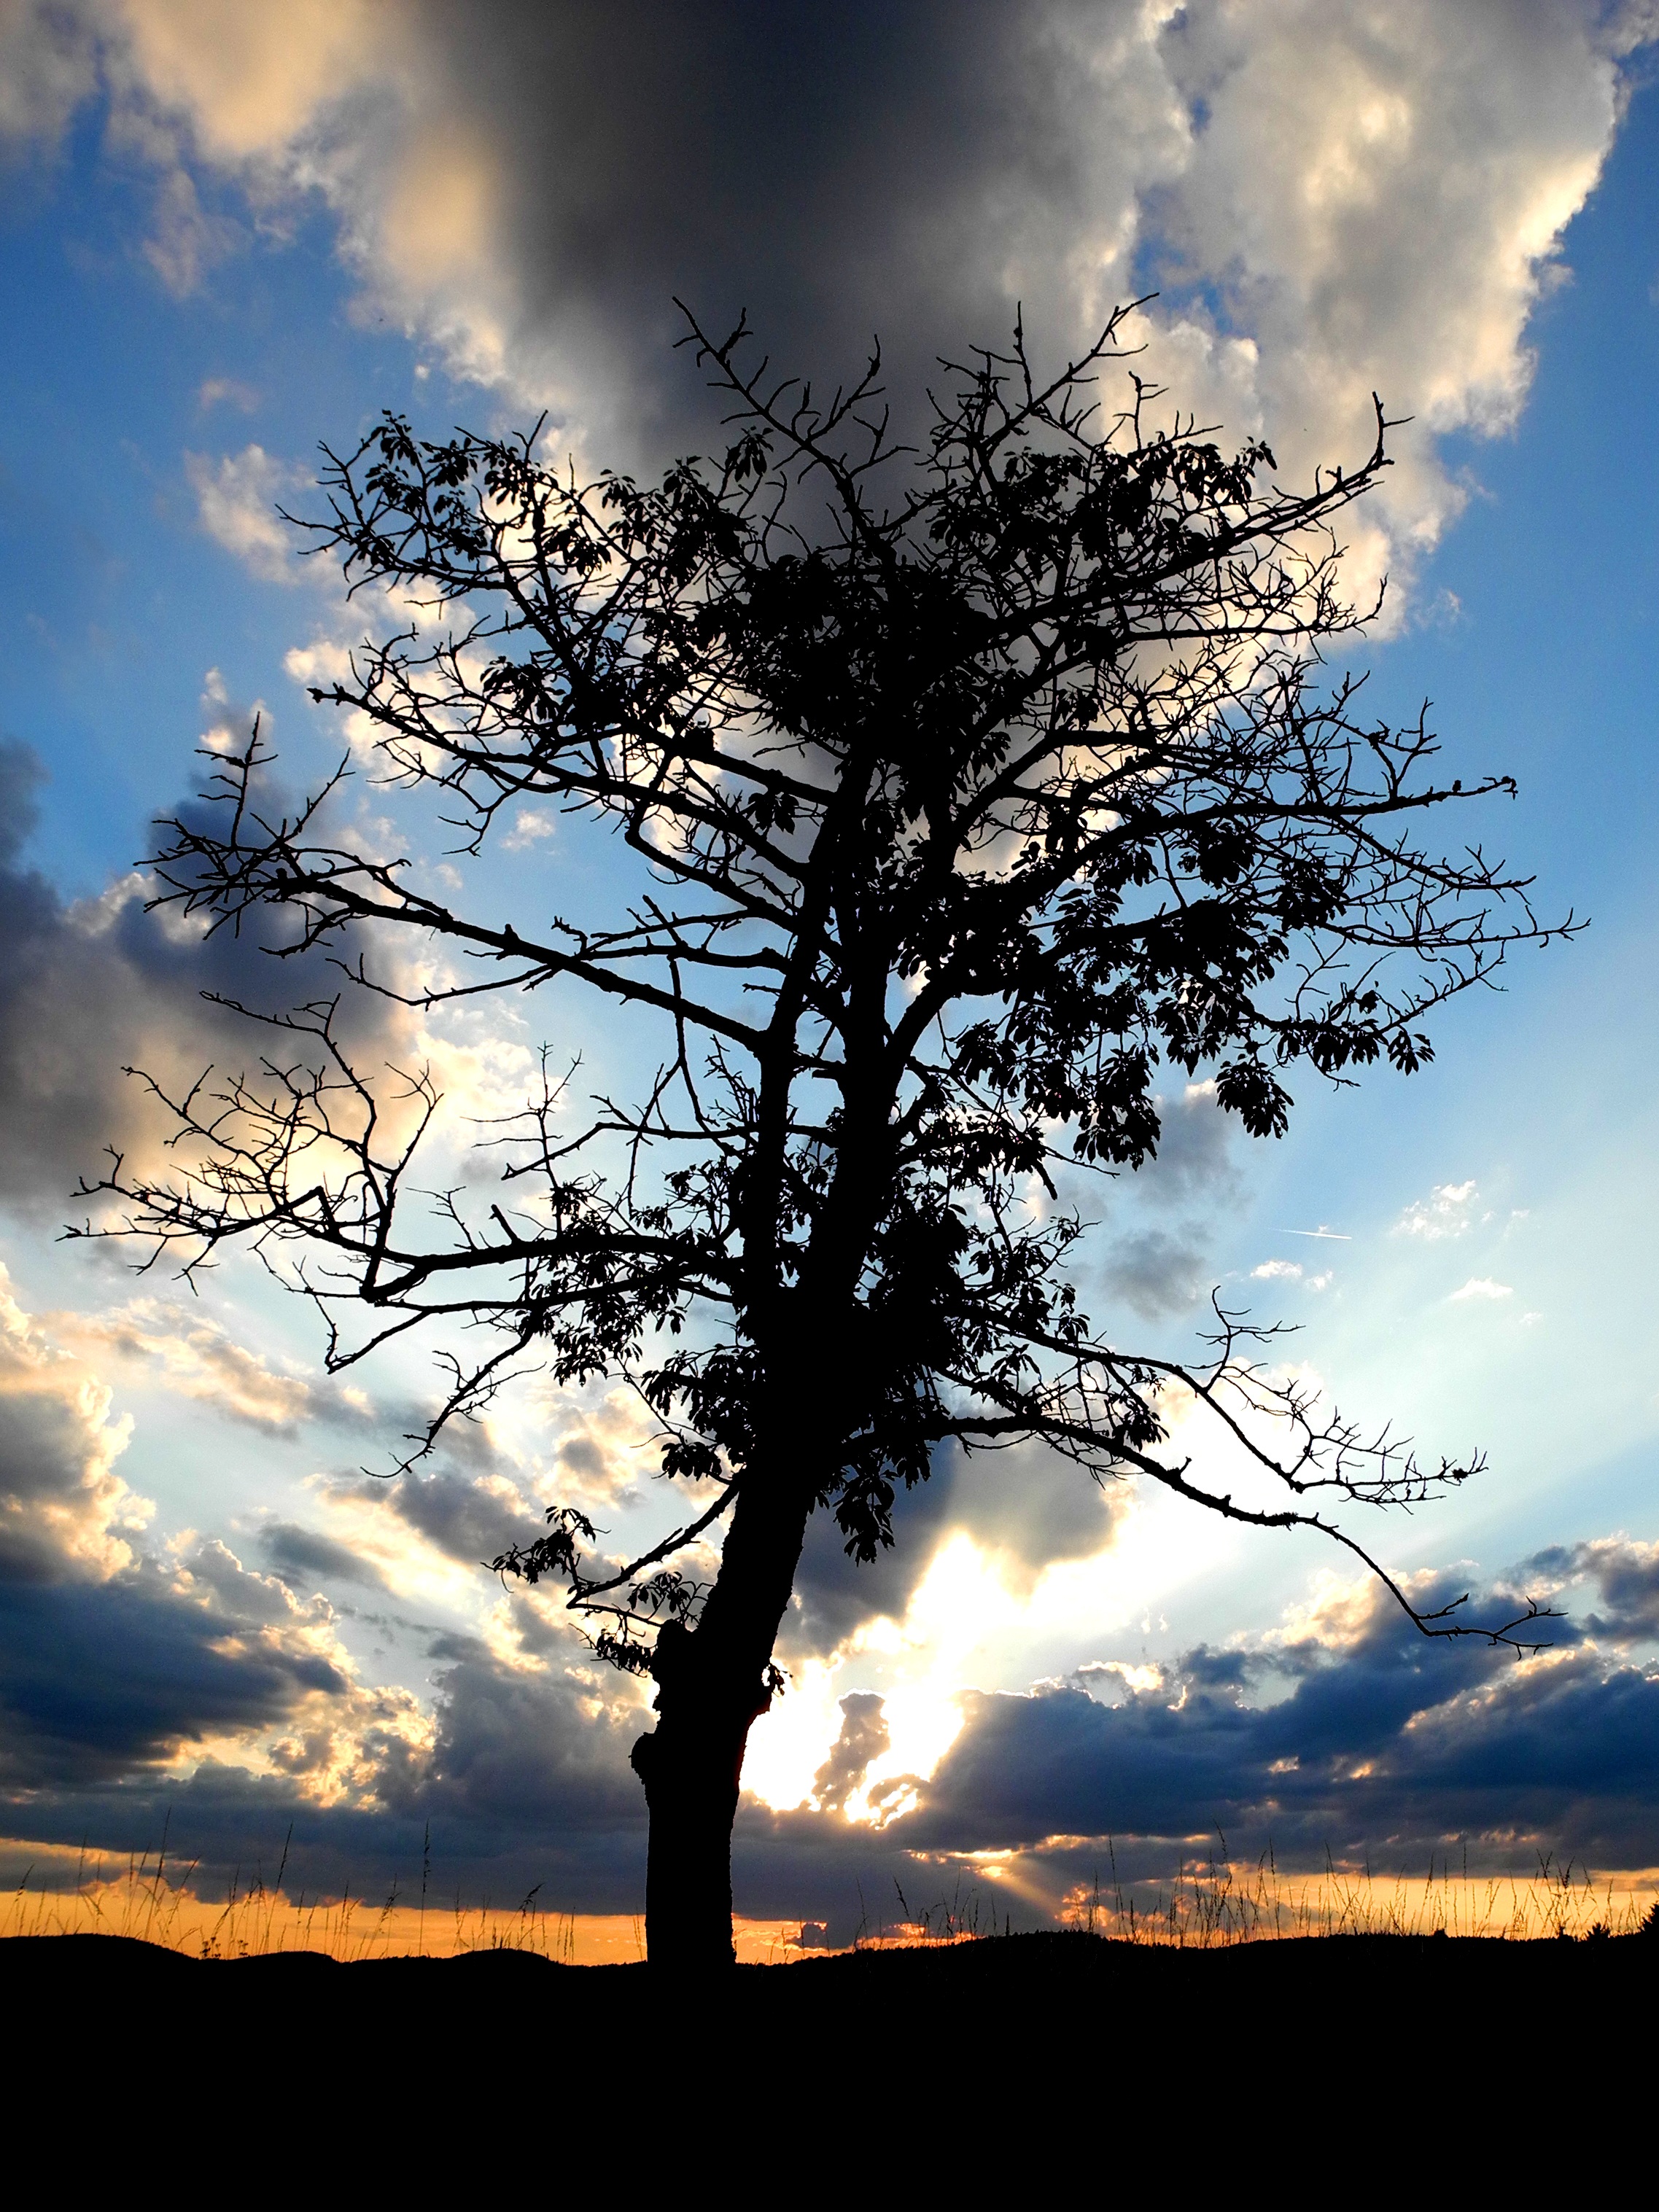
tree, nature, branch, silhouette, cloud, plant, sky, sunrise, sunset, sunlight, morning, dawn, dusk, evening, twilight, west, clouds, fade, woody plant